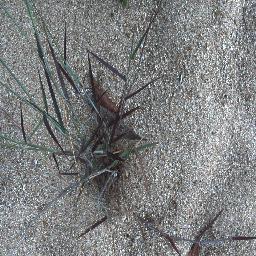
Label: negative